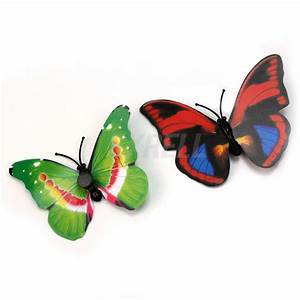
Label: farfalla